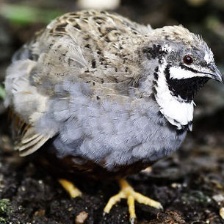
Species: HARLEQUIN QUAIL
Scientific name: COTURNIX DELEGORGUEI
ImageNet parent category: quail